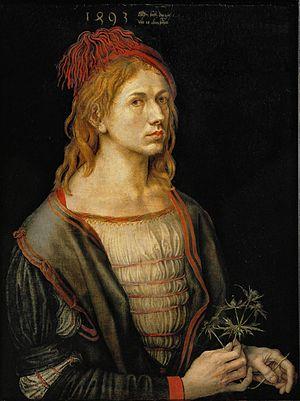
Thomas Agnew & Sons ou Agnew, est un marchand d'art britannique, établi à Londres, et fondé en 1817 à Manchester.
Le département des Peintures est l'un des huit départements qui composent le musée du Louvre. Il s'agit d'une des plus importantes et des plus célèbres collections du monde. Les collections du département des peintures sont spécialisées dans l'art européen du XIIIᵉ à la fin du XIXᵉ siècle. Cependant, à l'exception de la donation Hélène et Victor Lyon, l'essentiel des œuvres datant d'après 1848 sont exposées au musée d'Orsay. On peut noter que les peintures d'autres époques sont rattachées à d'autres départements. Par exemple, le département des Antiquités égyptiennes possède des peintures coptes.